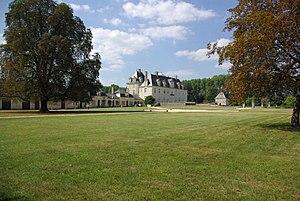
Château de Champchevrier.